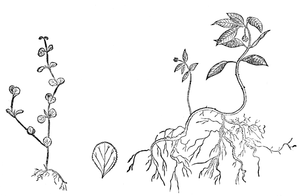
L'amœbose, anciennement appelée amibiase est un état lié à la présence dans l'organisme d'un parasite intestinal microscopique, un protozoaire dénommé Entamoeba histolytica, le plus souvent sans manifestations cliniques, mais qui se manifeste comme une maladie dans 10 % des cas.